Chicago Beach Apartments

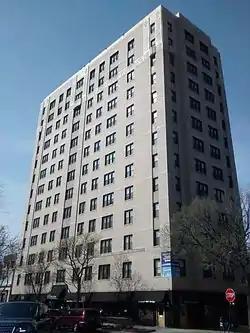
Scholars Corner Apartments

The Chicago Beach Apartments, built in 1929, are located at 5100 South Cornell Avenue in Chicago, Illinois, US. Landfilling and other reconfiguration of the lakefront means that the building is not as close to a beach as it once was. Currently known as Scholars Corner Apartments, the building was added to the National Register of Historic Places on May 14, 1986.